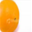
Label: orange